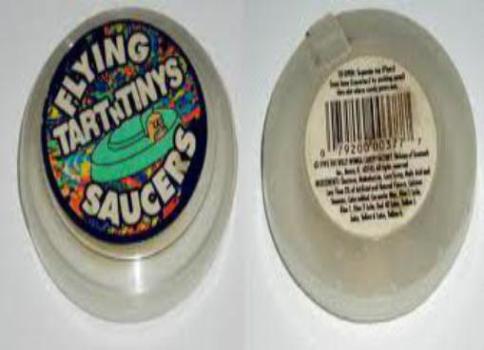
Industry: Food